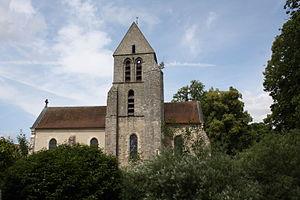
L'église Saint-Quentin de Chamarande est une église paroissiale catholique, dédiée à saint Quentin, située dans la commune française de Chamarande et le département de l'Essonne.
Chamarande est une commune française située à quarante kilomètres au sud de Paris dans le département de l'Essonne en région Île-de-France.